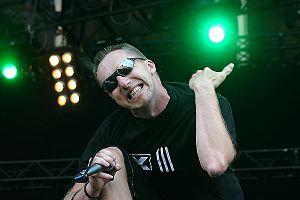
L'électro-industriel est un genre musical inspiré de l'EBM et de la musique post-industrielle, développé au milieu des années 1980. Tandis que l'EBM se définit par une structure minimale et une production claire, l'électro-industriel, en revanche, se définit par une sonorité complexe. Le style est mené par Skinny Puppy, Front Line Assembly, et d'autres groupes, originaires du Canada ou du Benelux. Au début des années 1990, le style développe le genre dark electro et, au milieu ou fin des années 1990, son genre dérivé l'aggrotech. Les fans du style sont habituellement associés au mouvement rivethead.